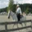
Label: horse